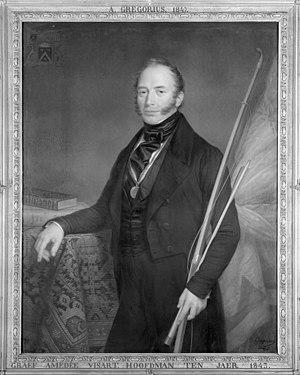
Amedeus Visart